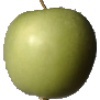
Label: apple_granny_smith